Energoatom

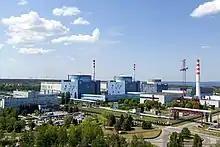
Khmelnytskyi NPP

The first nuclear power plant in Ukraine with power water-cooled reactors of the VVER type. The annual production of electricity is about 20 billion kWh. The RNPP operates an automated radiation monitoring system (ARMS) equipped with seismic monitoring systems and RODOS (Real Time Online Decision Support) decision support system. This energy complex is unique for Ukraine and one of the best in the world in terms of the accuracy of parameters and characteristics.